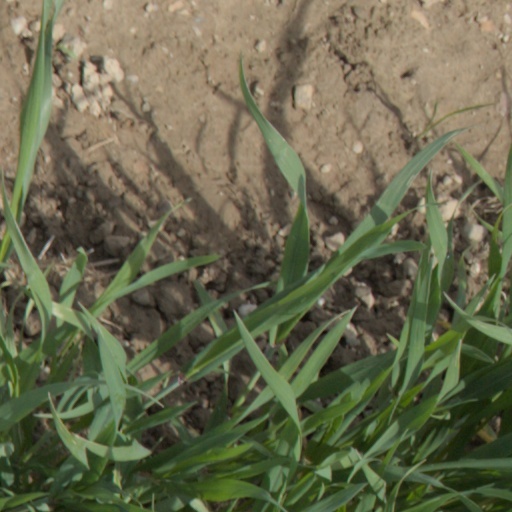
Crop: wheat